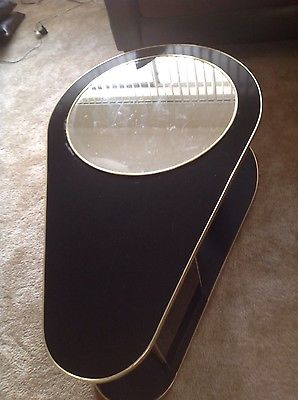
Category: table